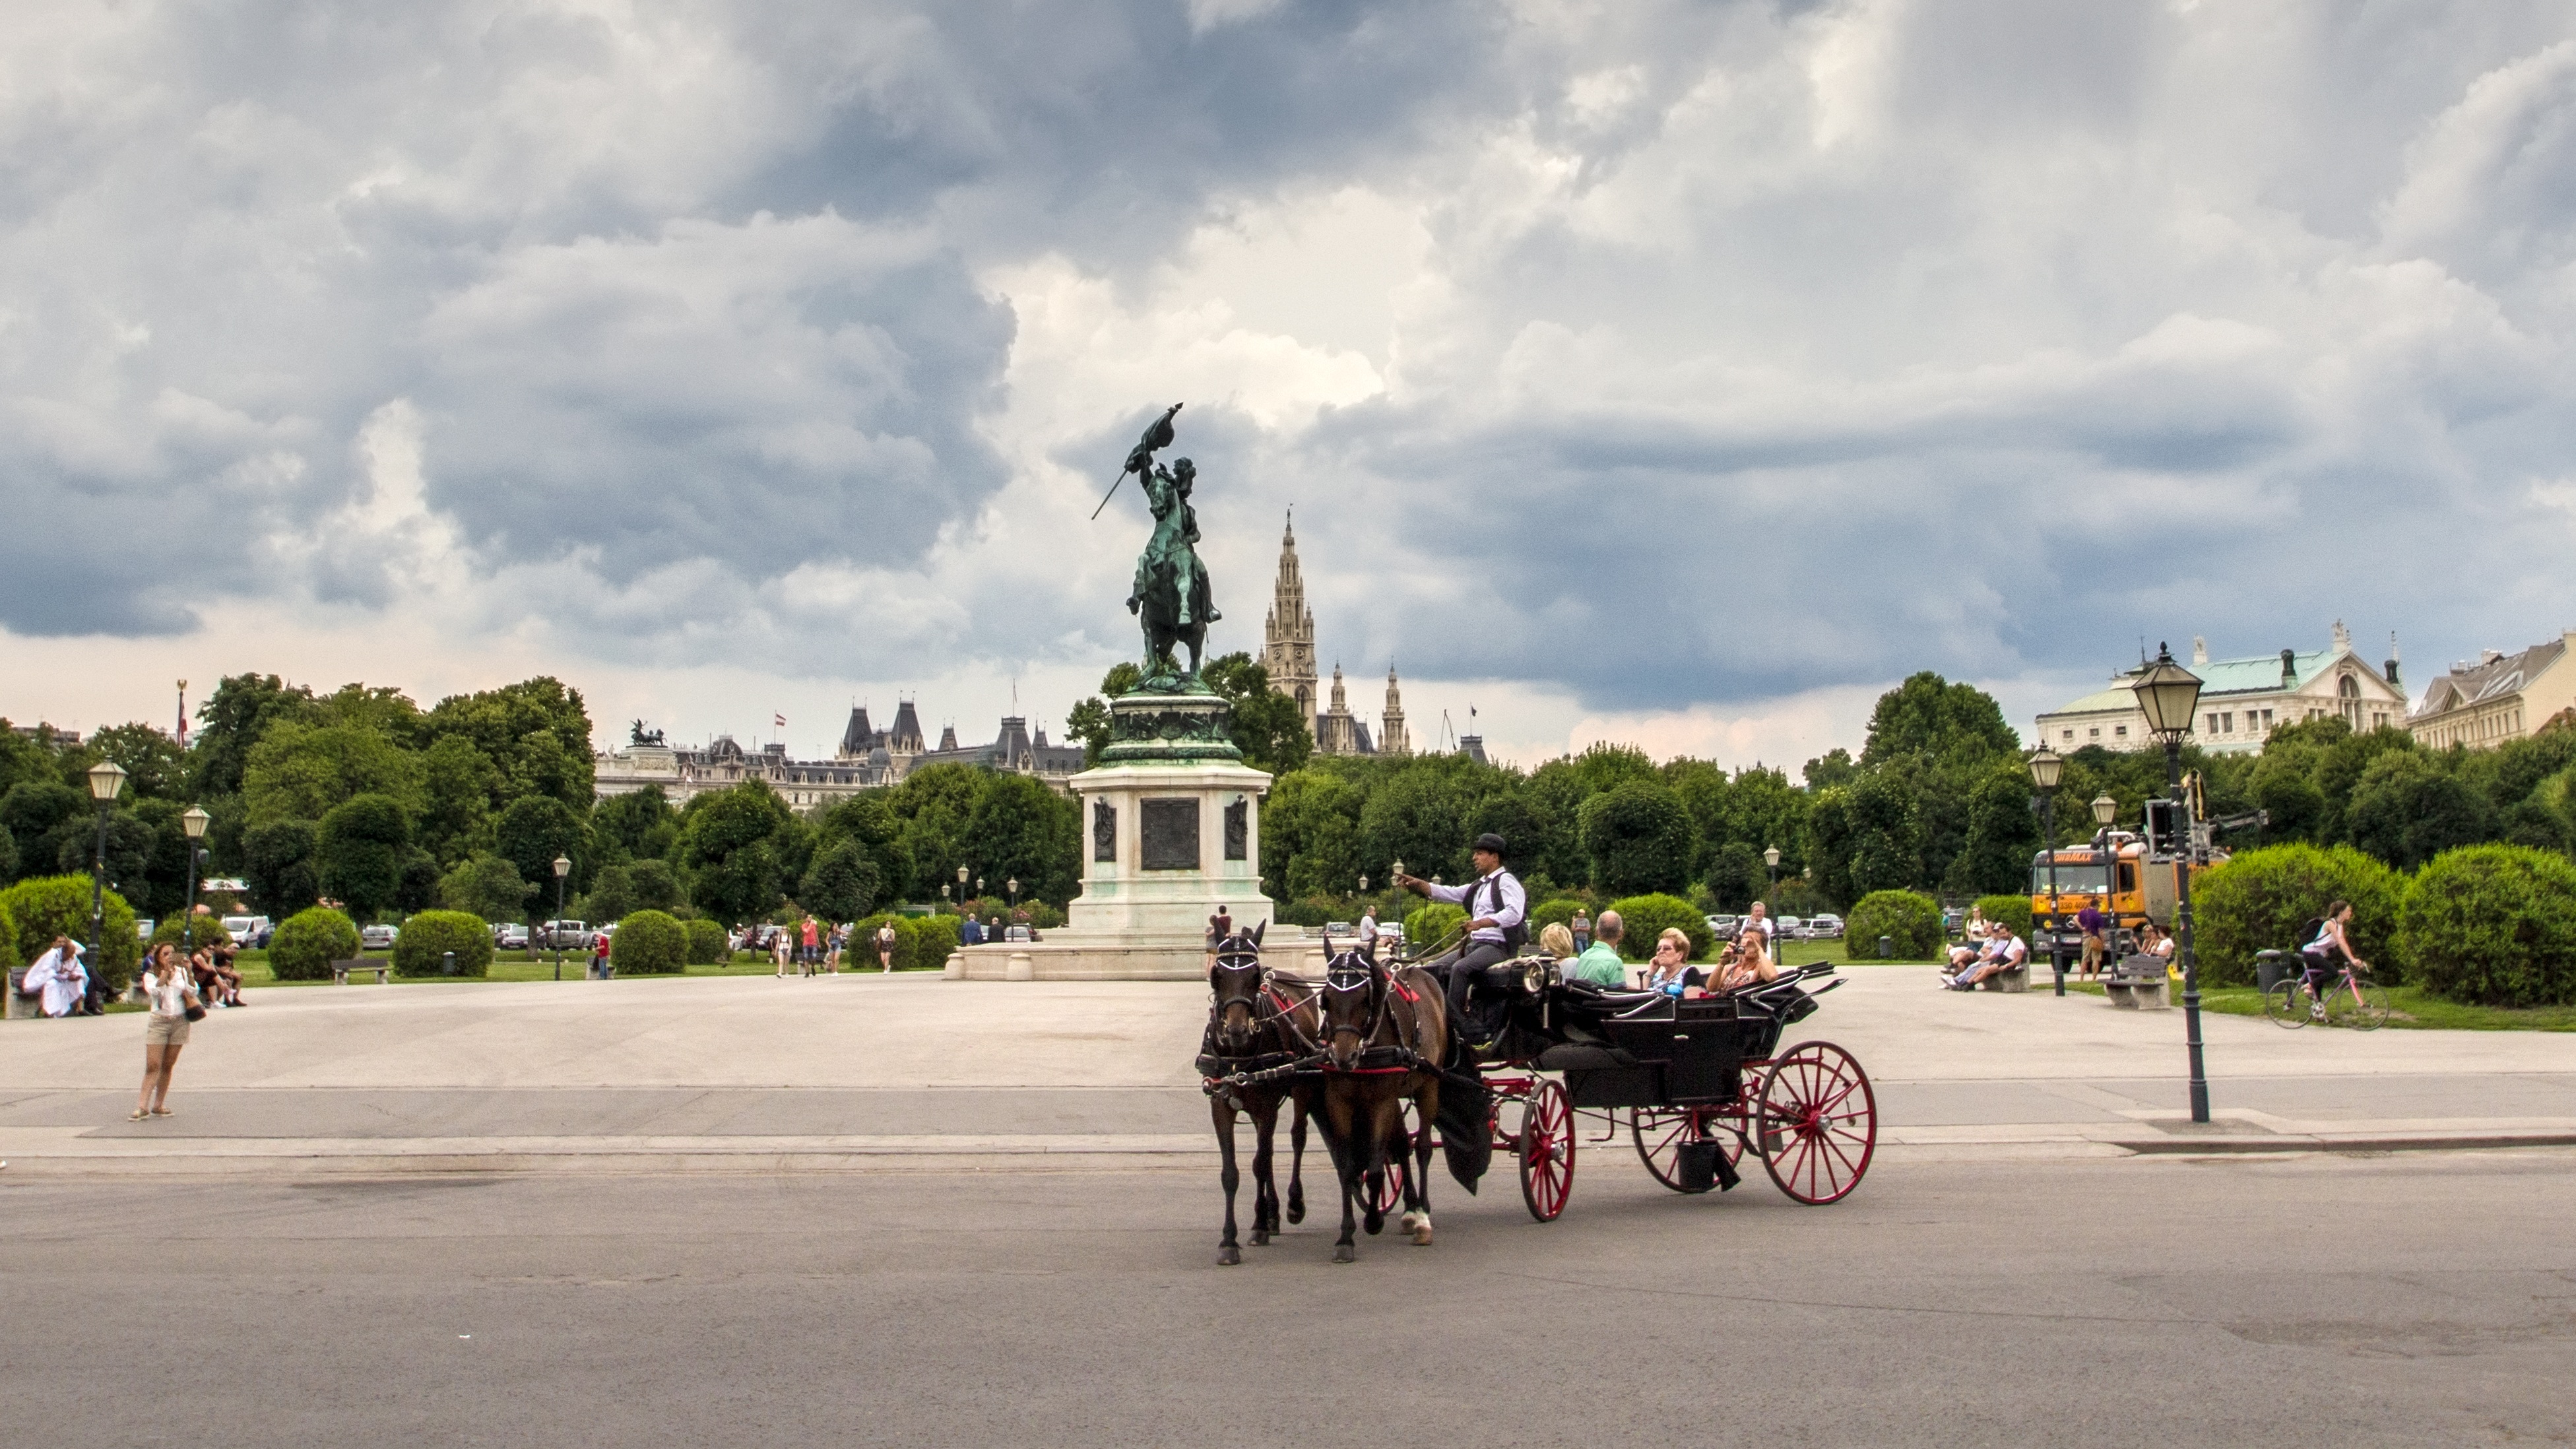
monument, panorama, vacation, travel, park, tourism, vienna, carriage, town square, coach, heldenplatz, tours, fiaker